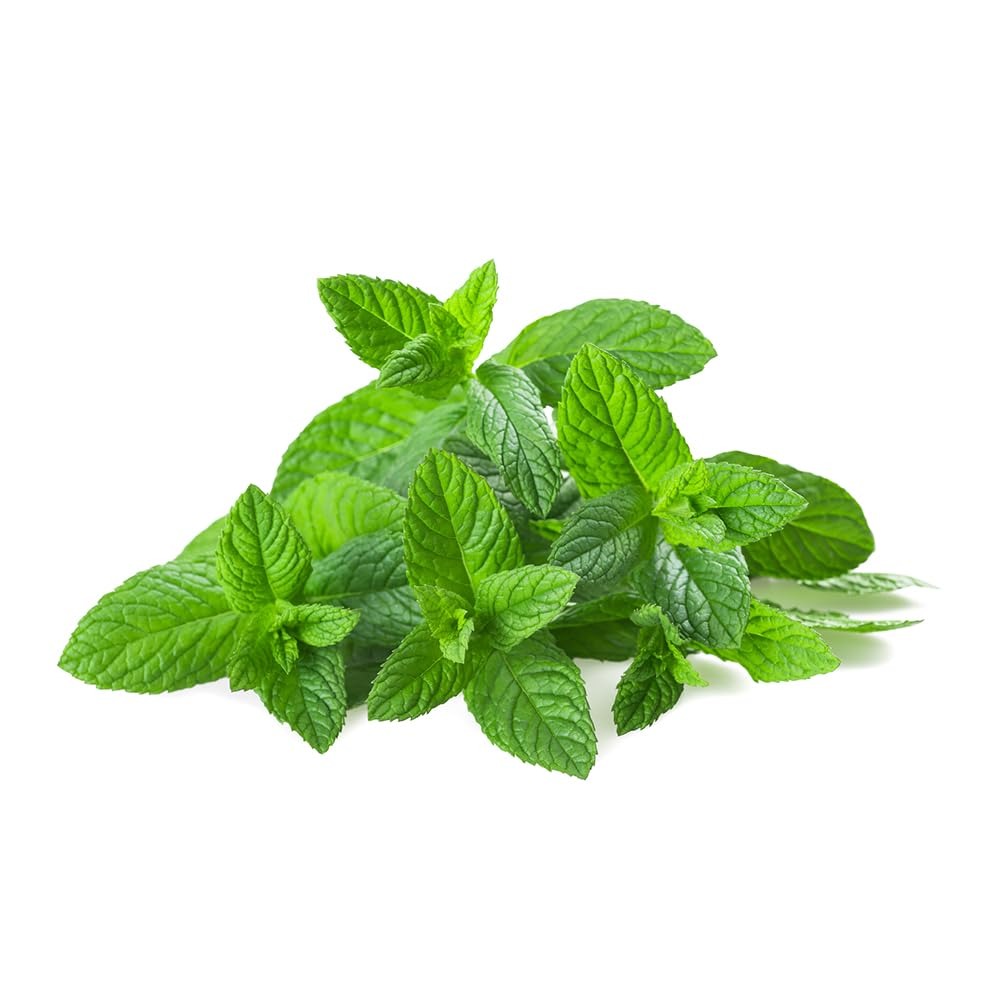
Item Name: Peppermint Oil Extract - Beverages - Fillings - Frosting - Water Soluble - Non-GMO - Gluten Free - Kosher - Vegan - 16 ounces
Bullet Point 1: OliveNation Peppermint Extract for Baking, Beverages, Fillings, Frosting adds Delicious Minty Taste to Desserts & Treats
Bullet Point 2: Peppermint Extract Made from Real Peppermint Oil gives Cool and refreshing effect to your dishes and baked goods
Bullet Point 3: PERFECT for use in cakes, cookies, sauces, glazes, fillings and beverages
Bullet Point 4: Premium quality peppermint extract is made with 100% premium ingredients adds bright, cool taste
Bullet Point 5: Clear-Colored Extract is Water Soluble, Non-GMO, Gluten Free, Kosher, Vegan
Value: 16.0
Unit: Ounce

Price: 39.11